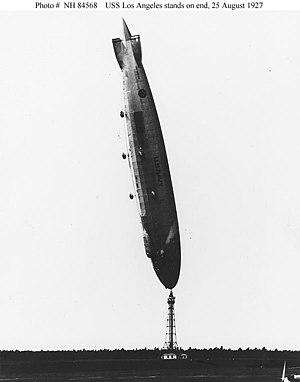
Un dirigeable militaire est un ballon dirigeable, c'est-à-dire un aérostat manœuvrable et capable de se propulser, employé par une force armée. Les premiers modèles furent développés au début du XXᵉ siècle, principalement en France et en Allemagne : les forces armées de ces deux pays se livrèrent alors à une course aux armements. Les expérimentations de ces aéronefs militaires furent largement médiatisées, malgré de nombreux accidents mortels.
Le USS Los Angeles était un dirigeable à structure rigide, dont l'immatriculation était ZR-3. Il fut construit en 1923-1924 par l'usine Zeppelin de Friedrichshafen, en Allemagne. C'est à cet endroit qu'étaient déjà conçus
Le nœud de Zeppelin, ou nœud de Rosendahl, est un nœud qui sert à relier deux cordes. Peu utilisé aujourd'hui, il était employé pour les grands dirigeables.